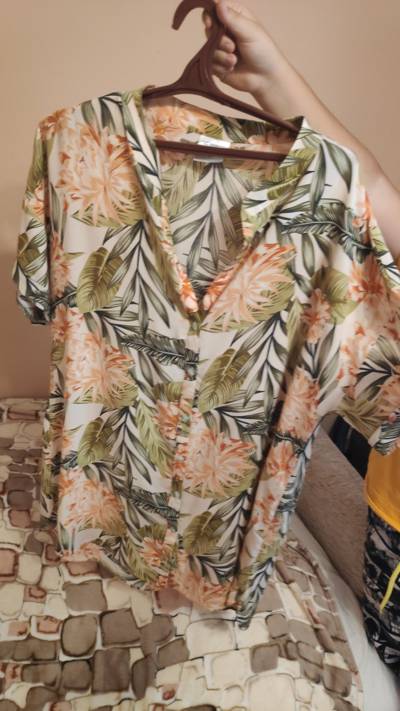
Waste category: clothes